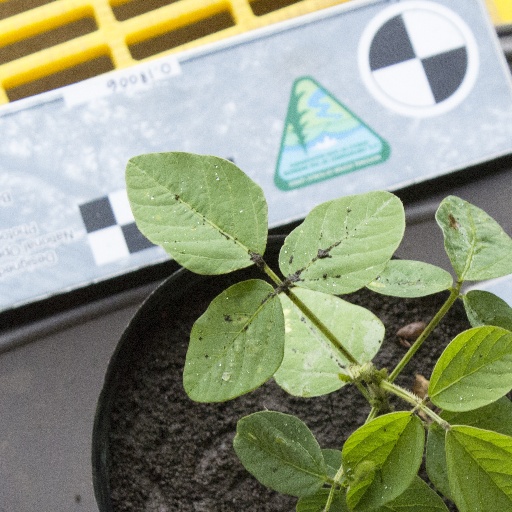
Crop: soybean